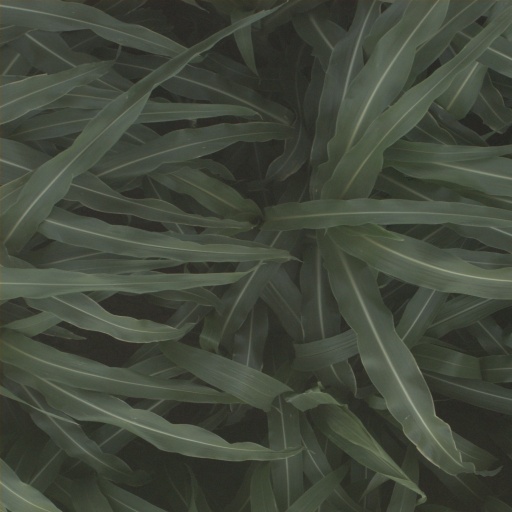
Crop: sorghum